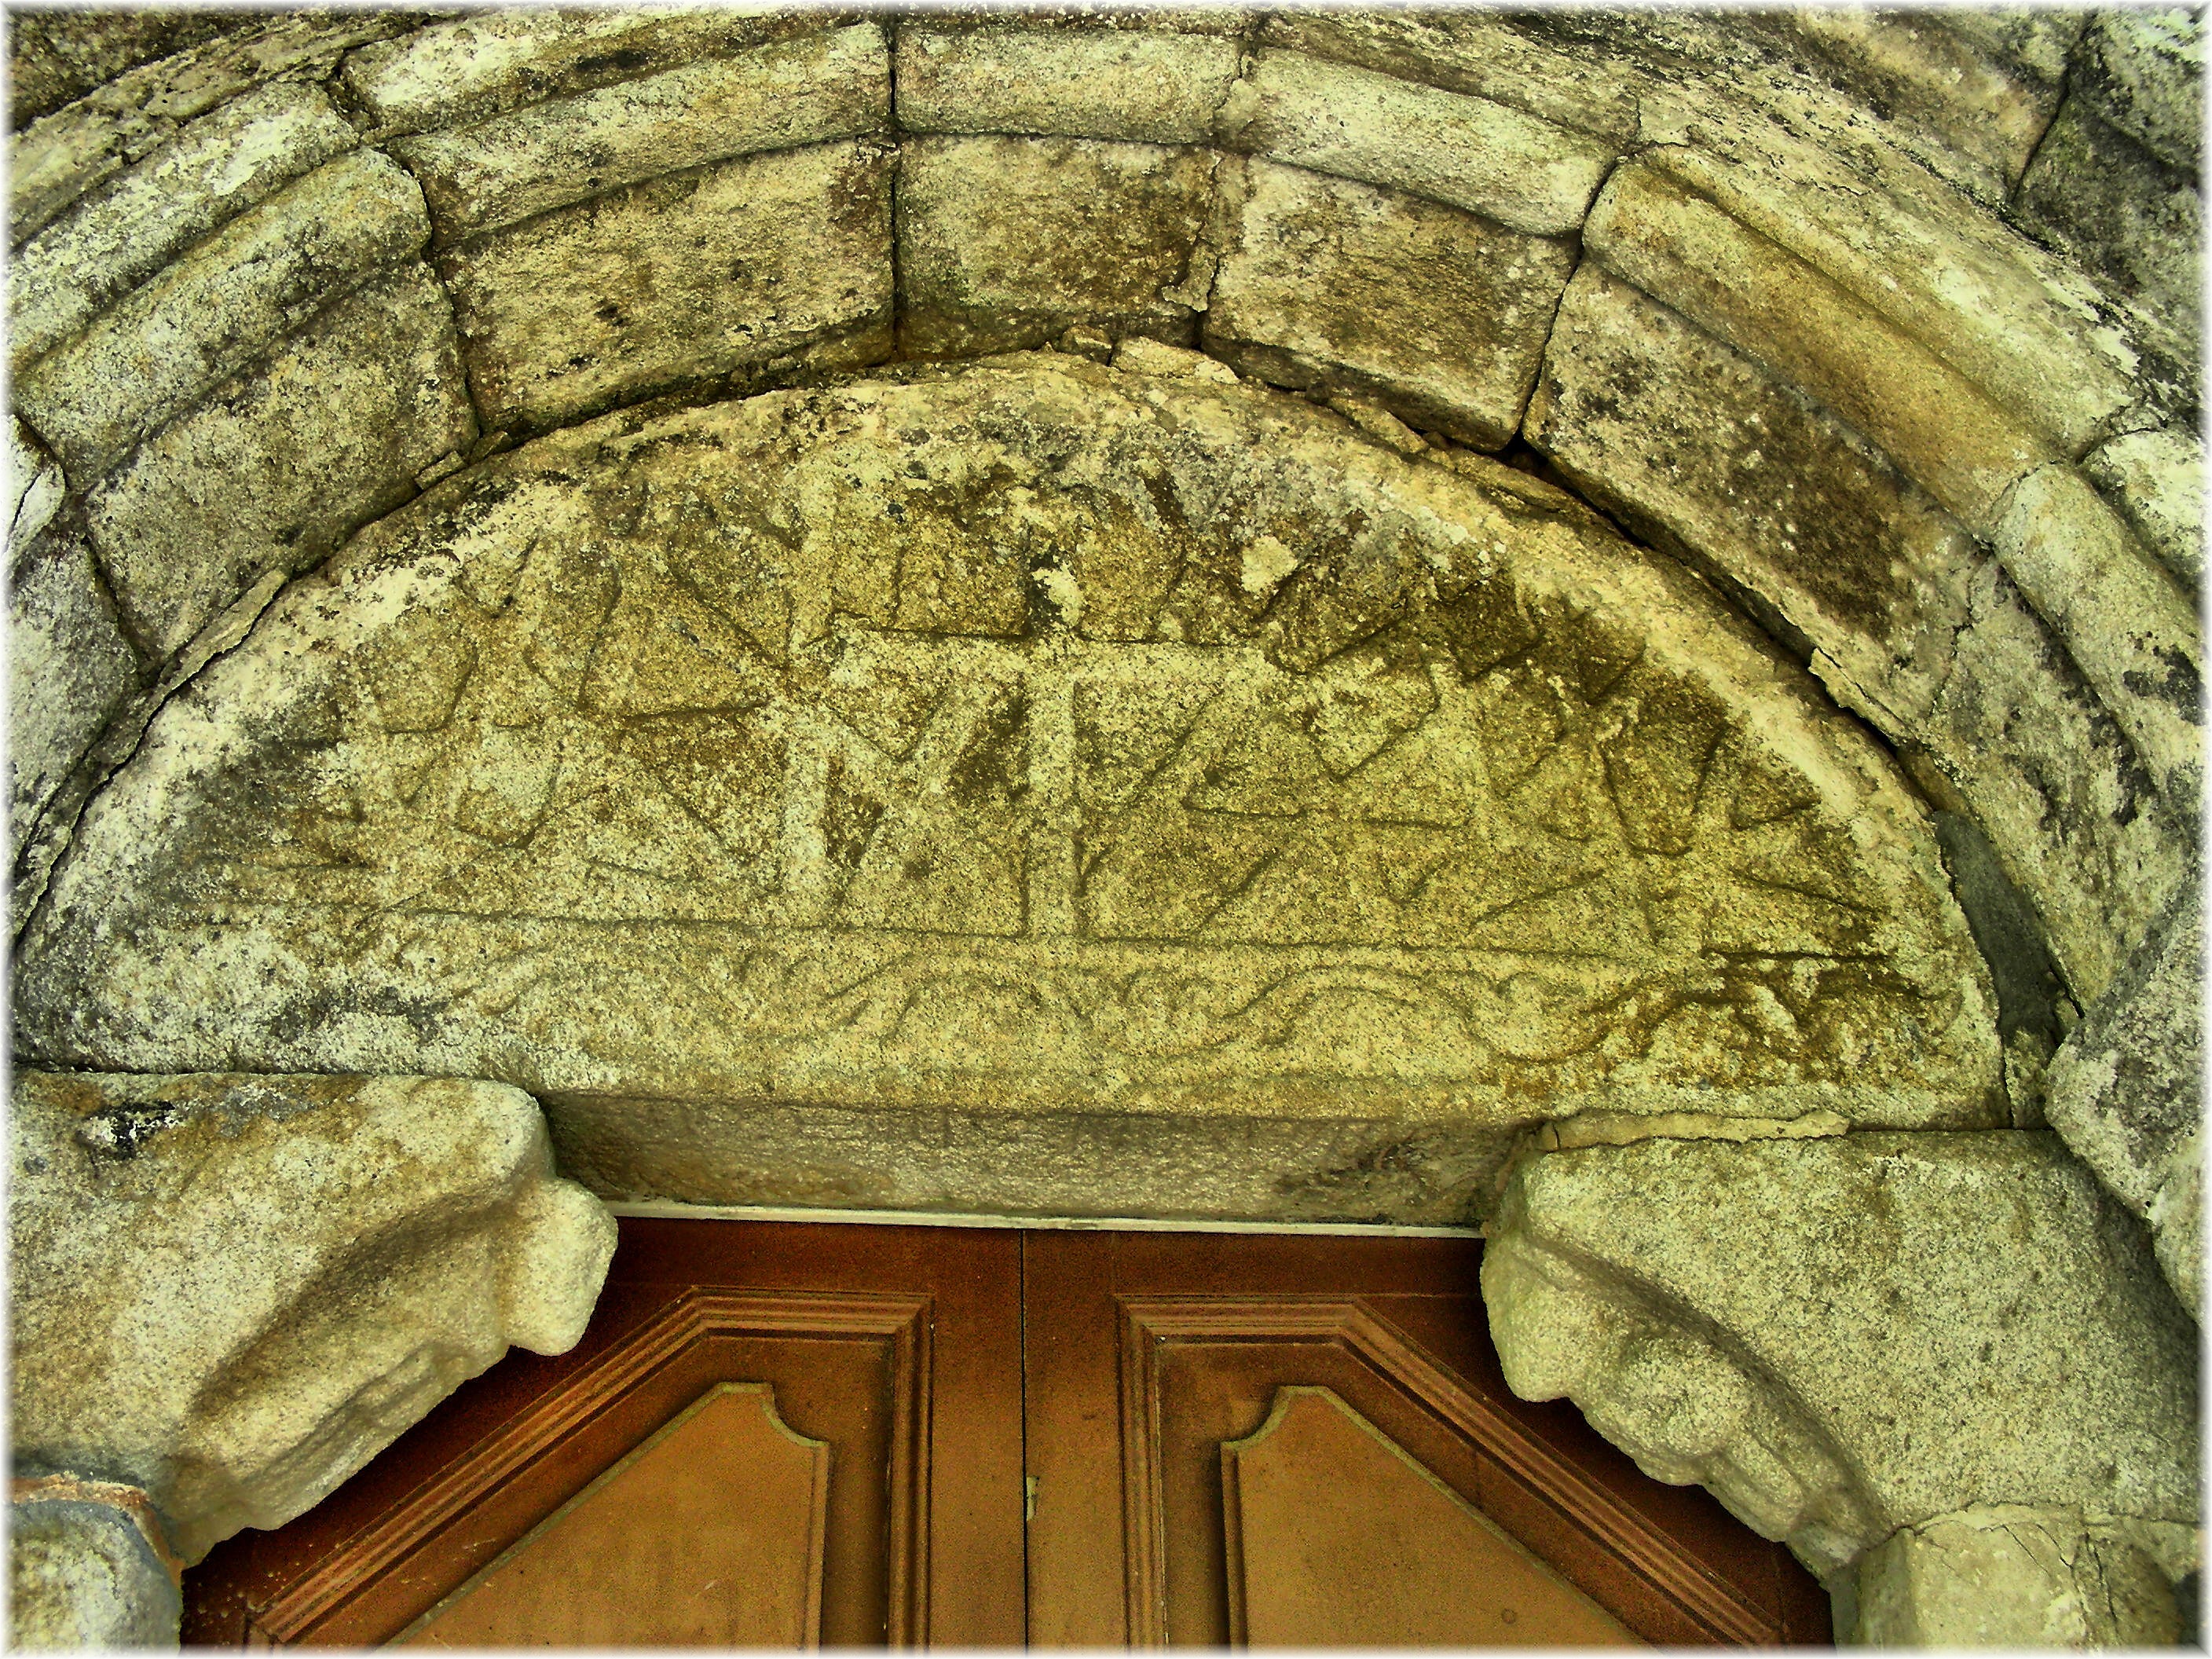
rock, europe, arch, art, spain, europa, galicia, piedra, history, romanico, carving, pedra, relief, espana, galiza, iglesias, igrexas, culleredo, provinciacoru a, archaeological site, stone carving, ancient history